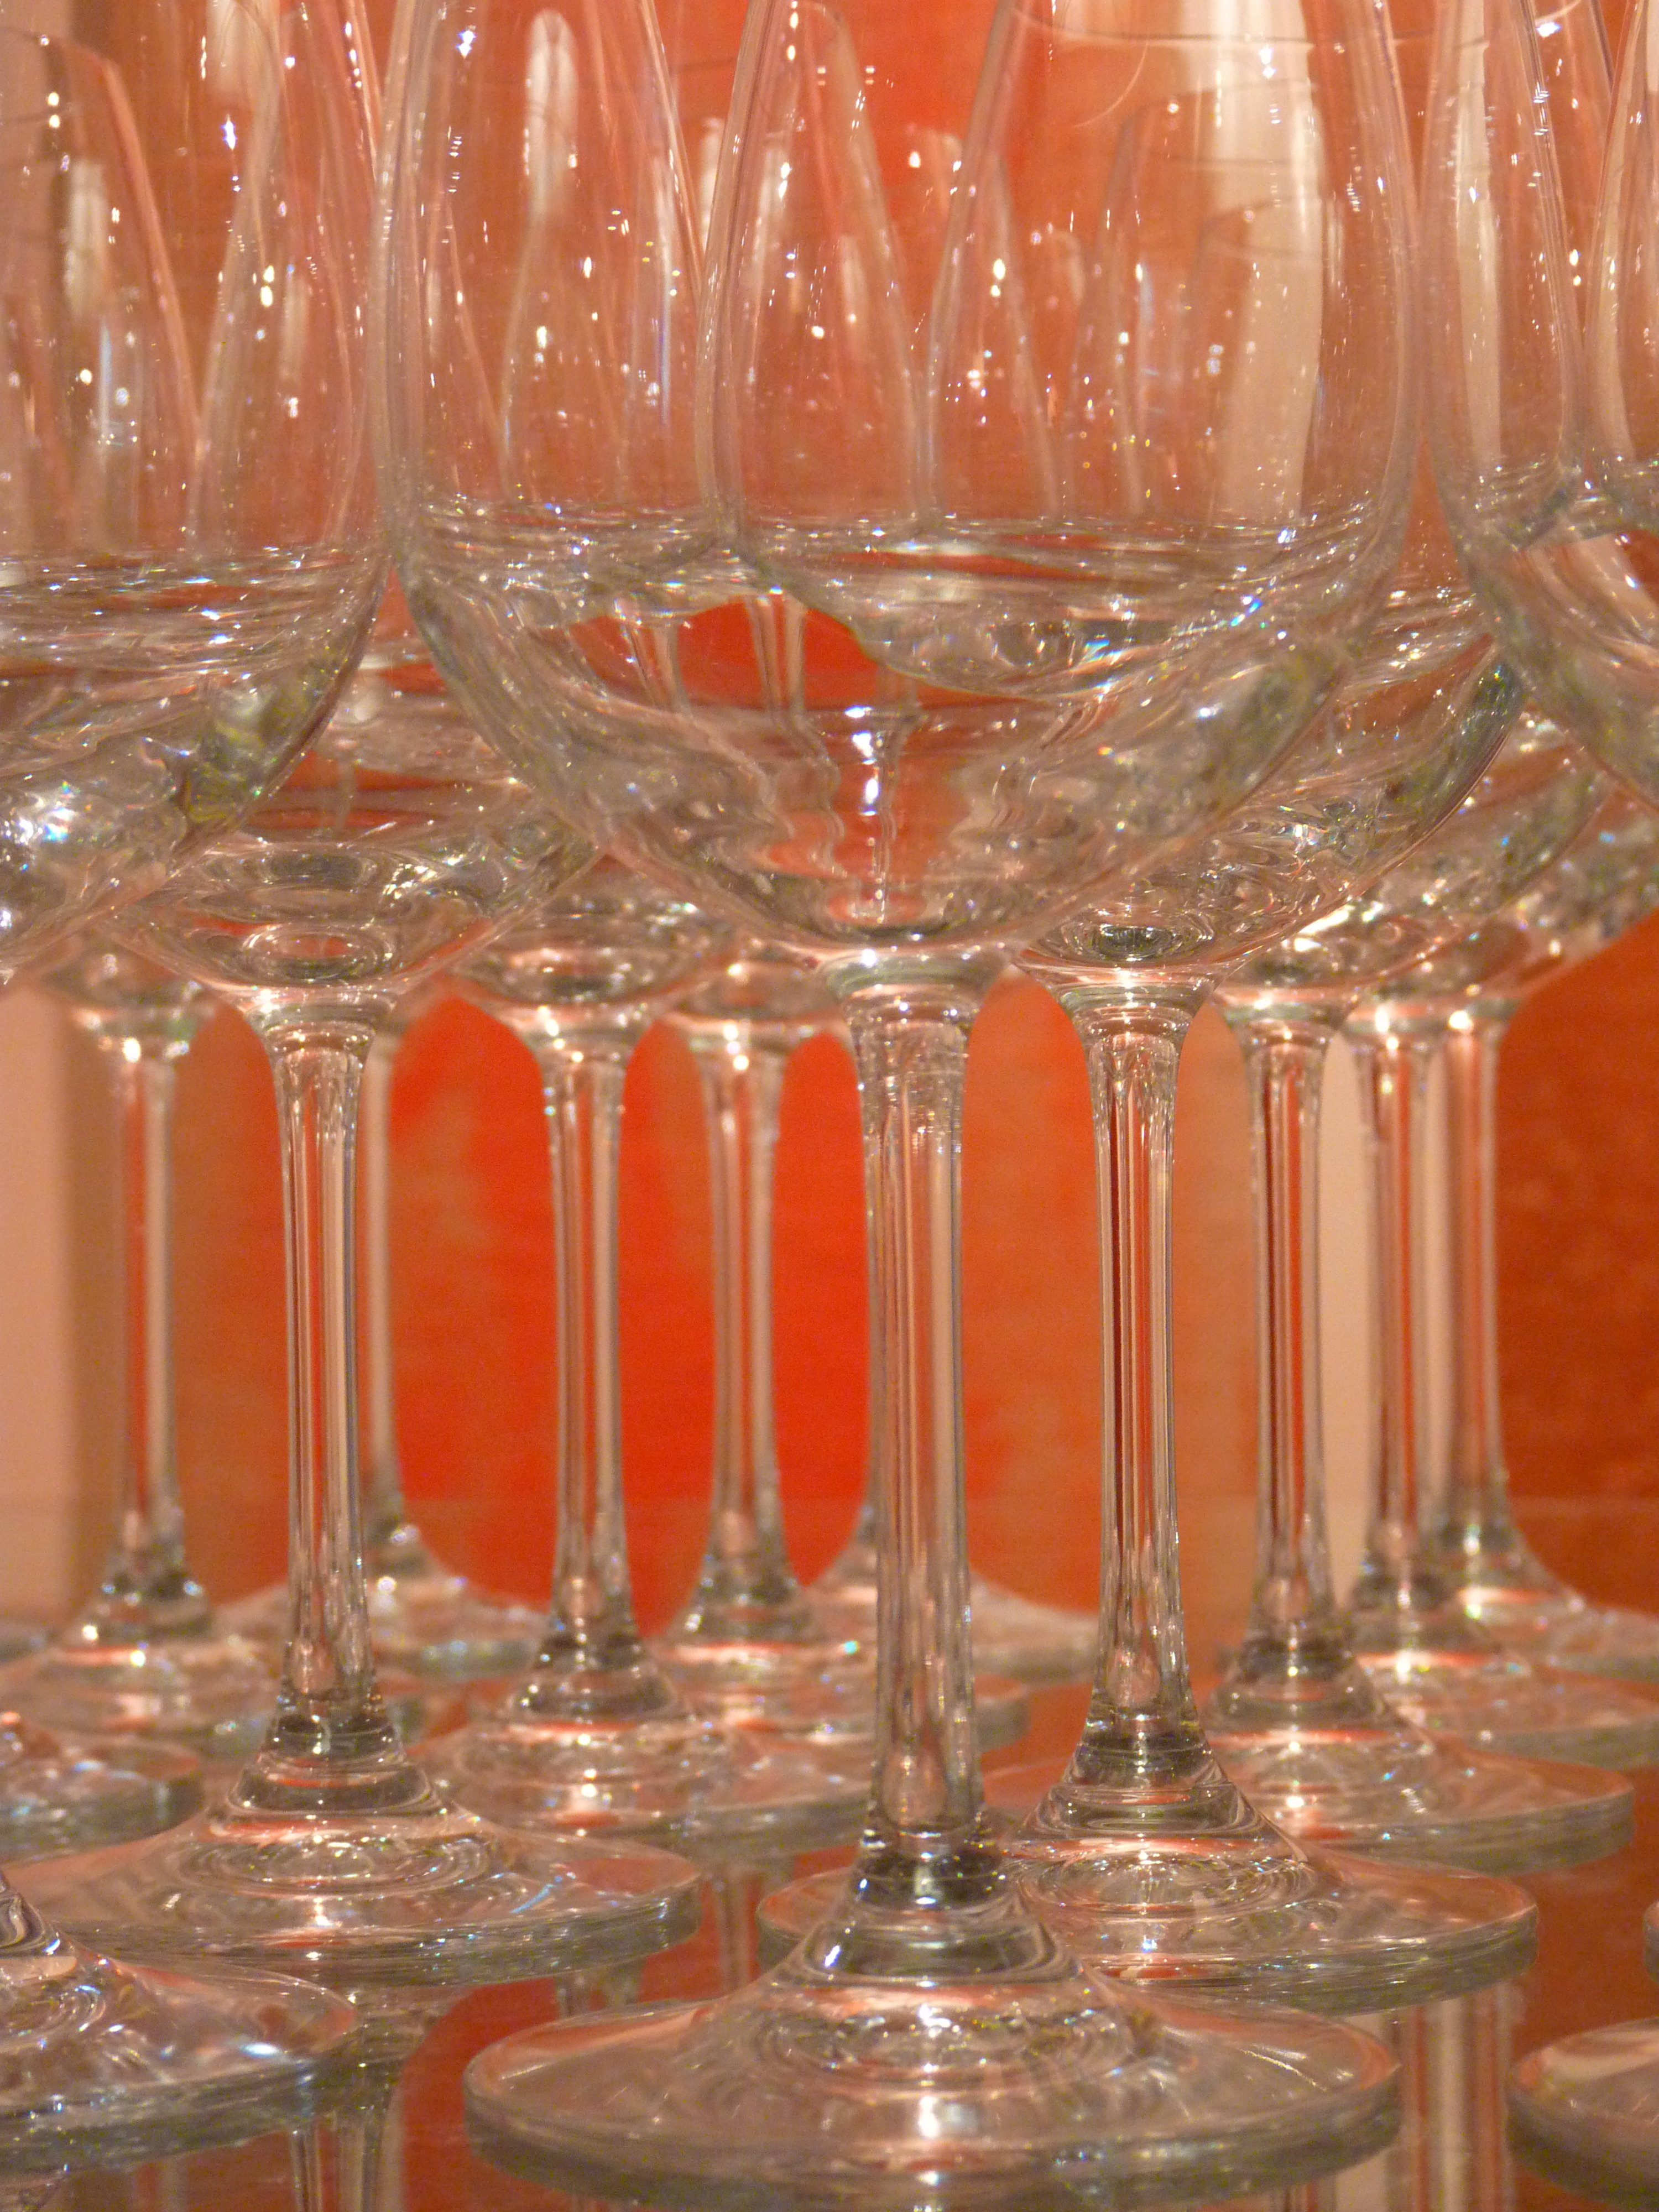
wine, glass, clear, drink, material, wine glass, transparent, glasses, stemware, centrepiece, distilled beverage, drinkware, champagne stemware